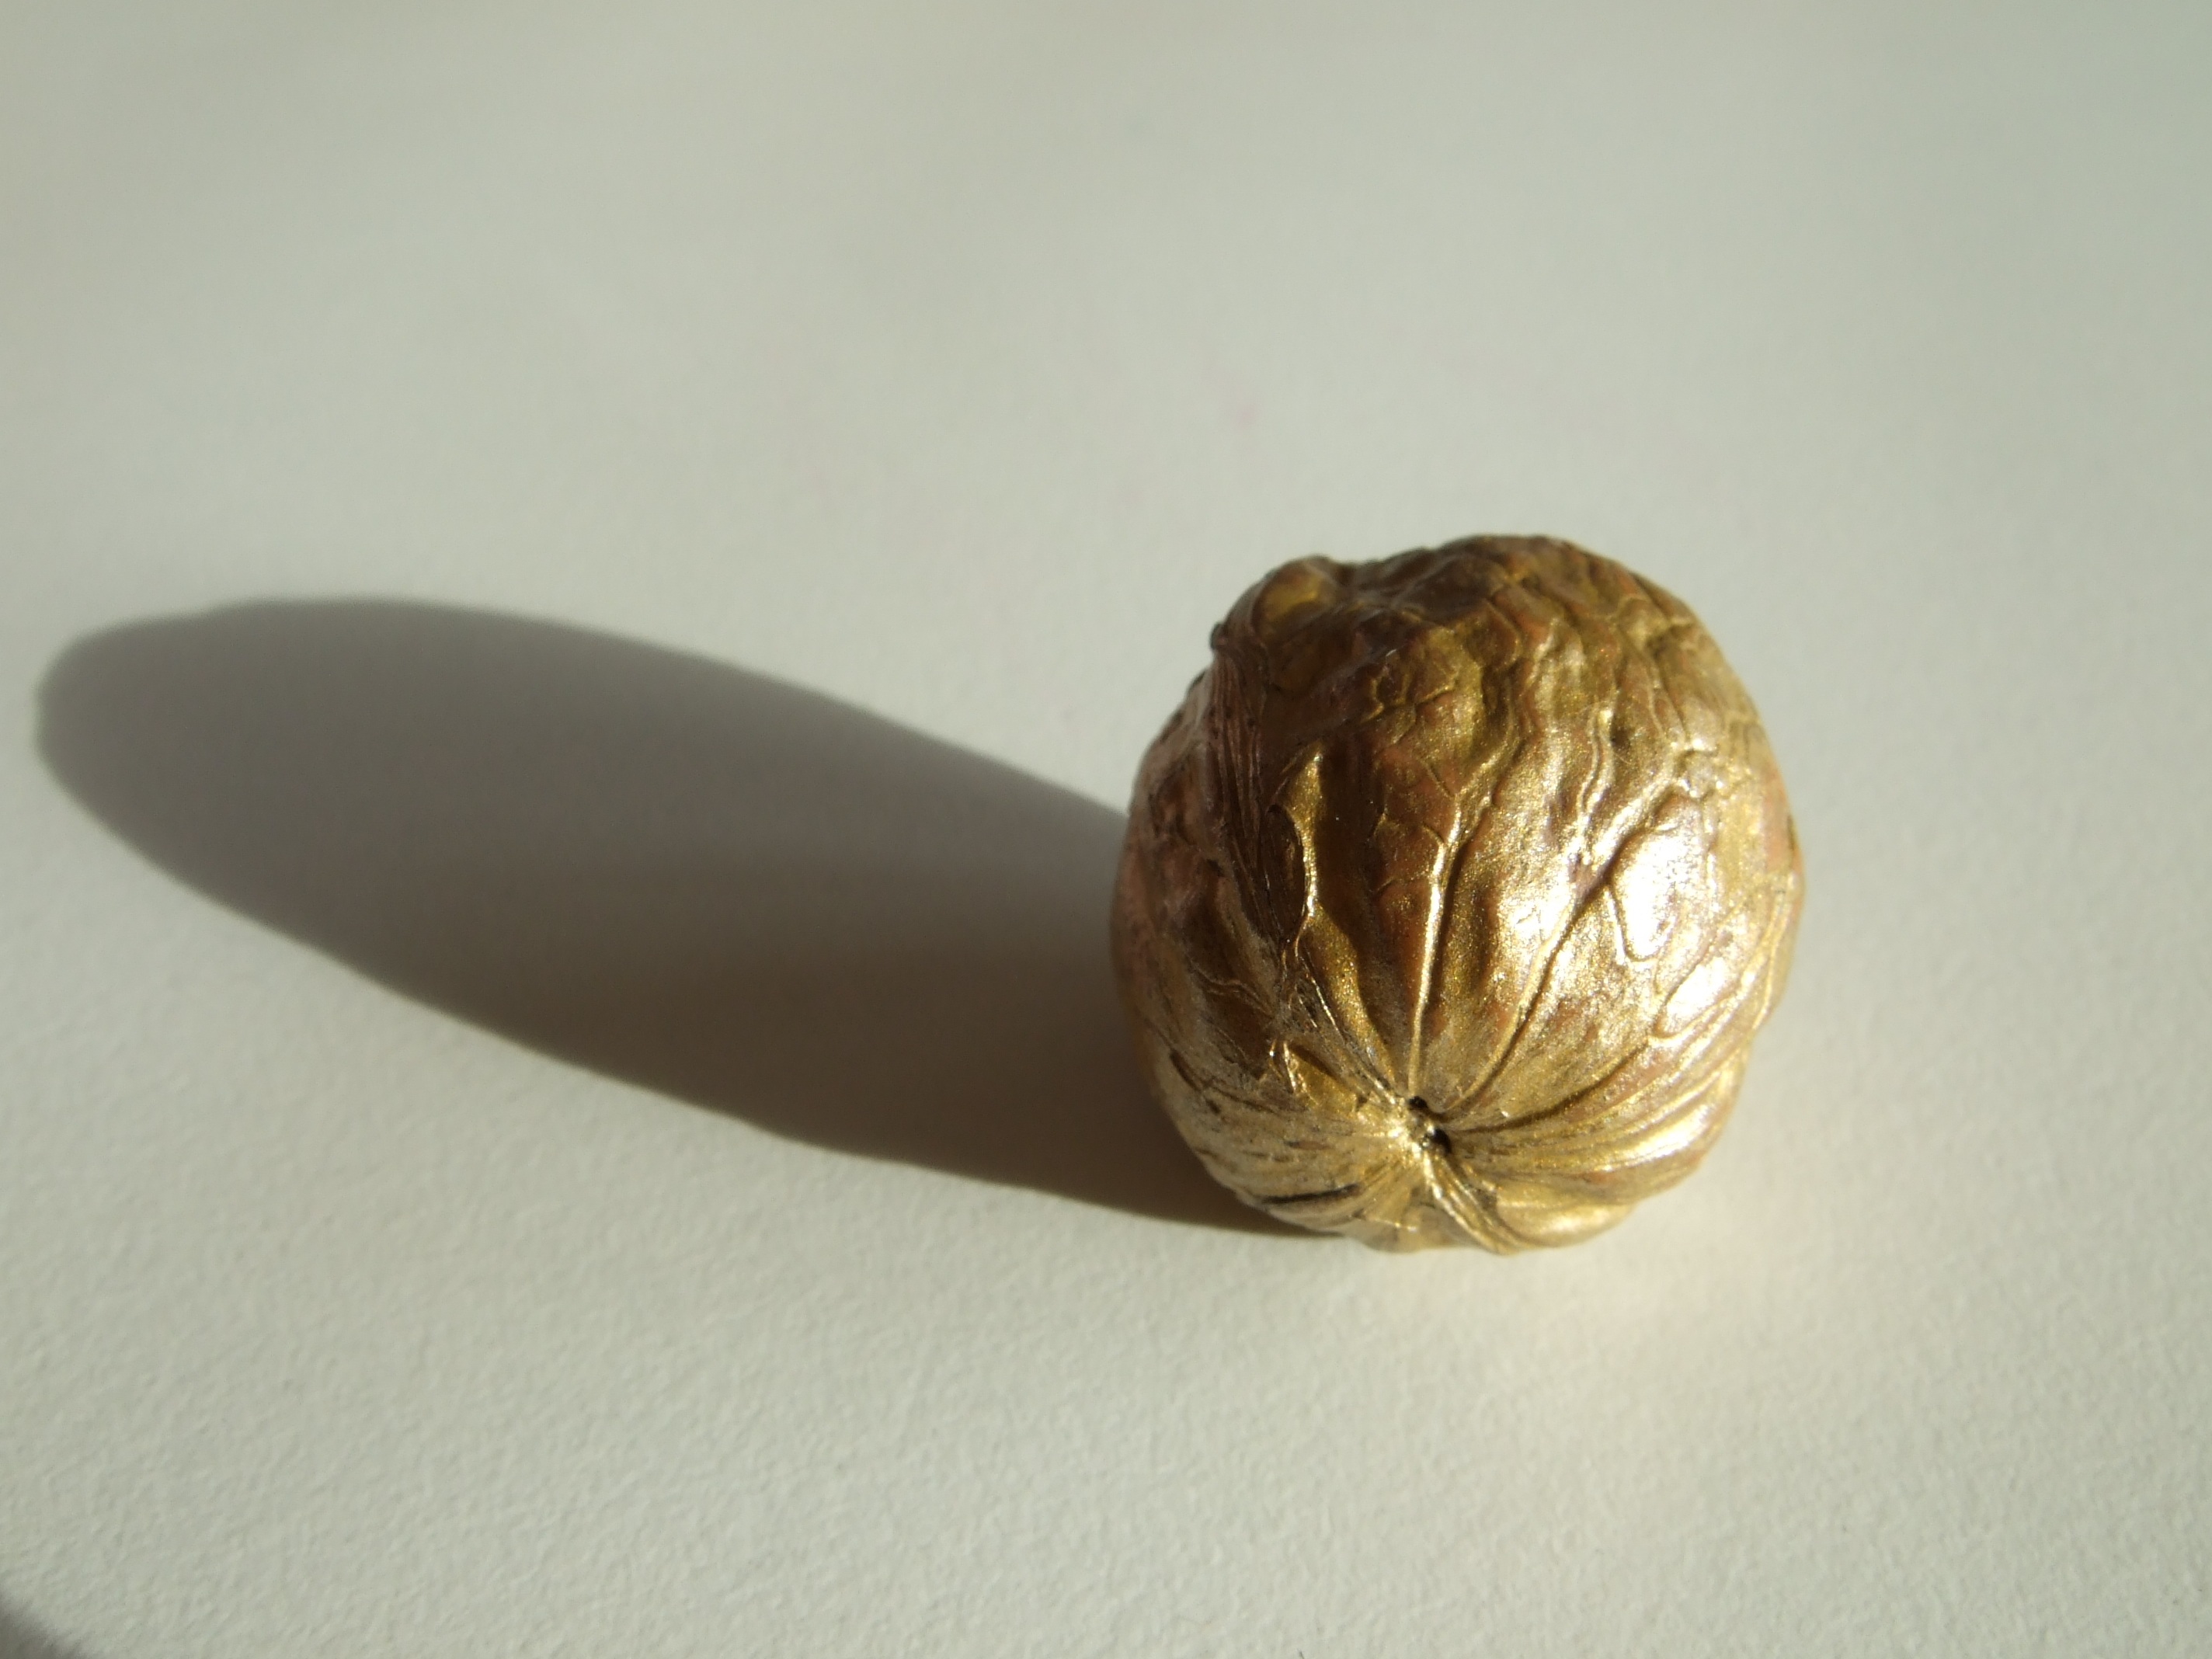
fruit, food, produce, metal, kitchen, nut, material, cook, gold, brass, locket